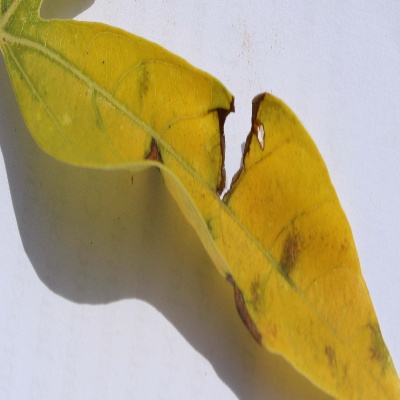
Crop: Cassava
Condition: bacterial blight